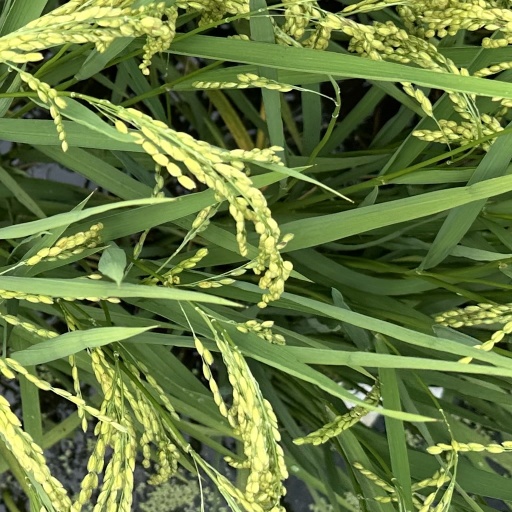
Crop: rice